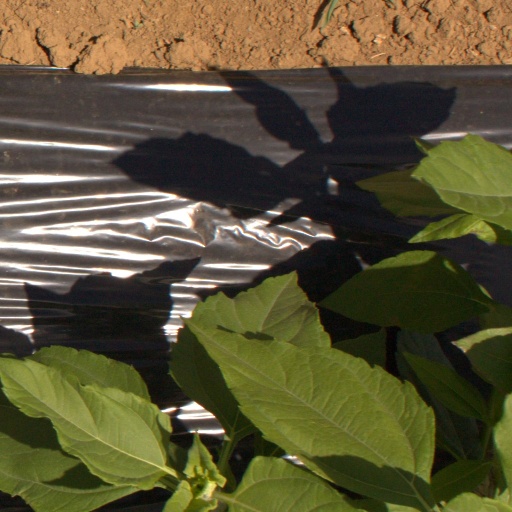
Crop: Jerusalem artichoke